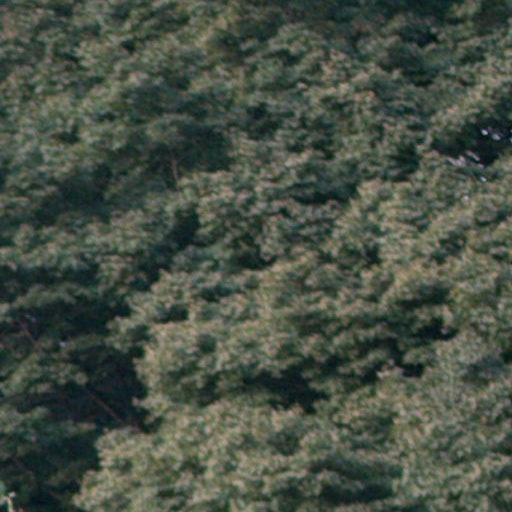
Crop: cassava